Mashouda

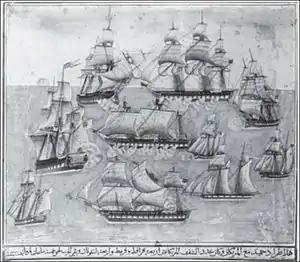
"Mashouda" surrounded by the American fleet in 1815

The Mashouda or Meshuda was the Algerian fleet flagship of admiral Raïs Hamidou during the Second Barbary War. Commodore Stephen Decatur Jr. of the United States Navy captured her in June 1815 at the Battle off Cape Gata. This created a favorable American position from which to bargain with the Dey of Algiers. "Lloyd's List" reported that the Algerian frigate "Mezoura", which had been under the command of the Algerine admiral, had arrived at Carthagena on 20 June 1815 as a prize to Decatur's squadron. The newspaper also reported that Decatur's squadron had run another Spanish frigate onshore near Carthagena.